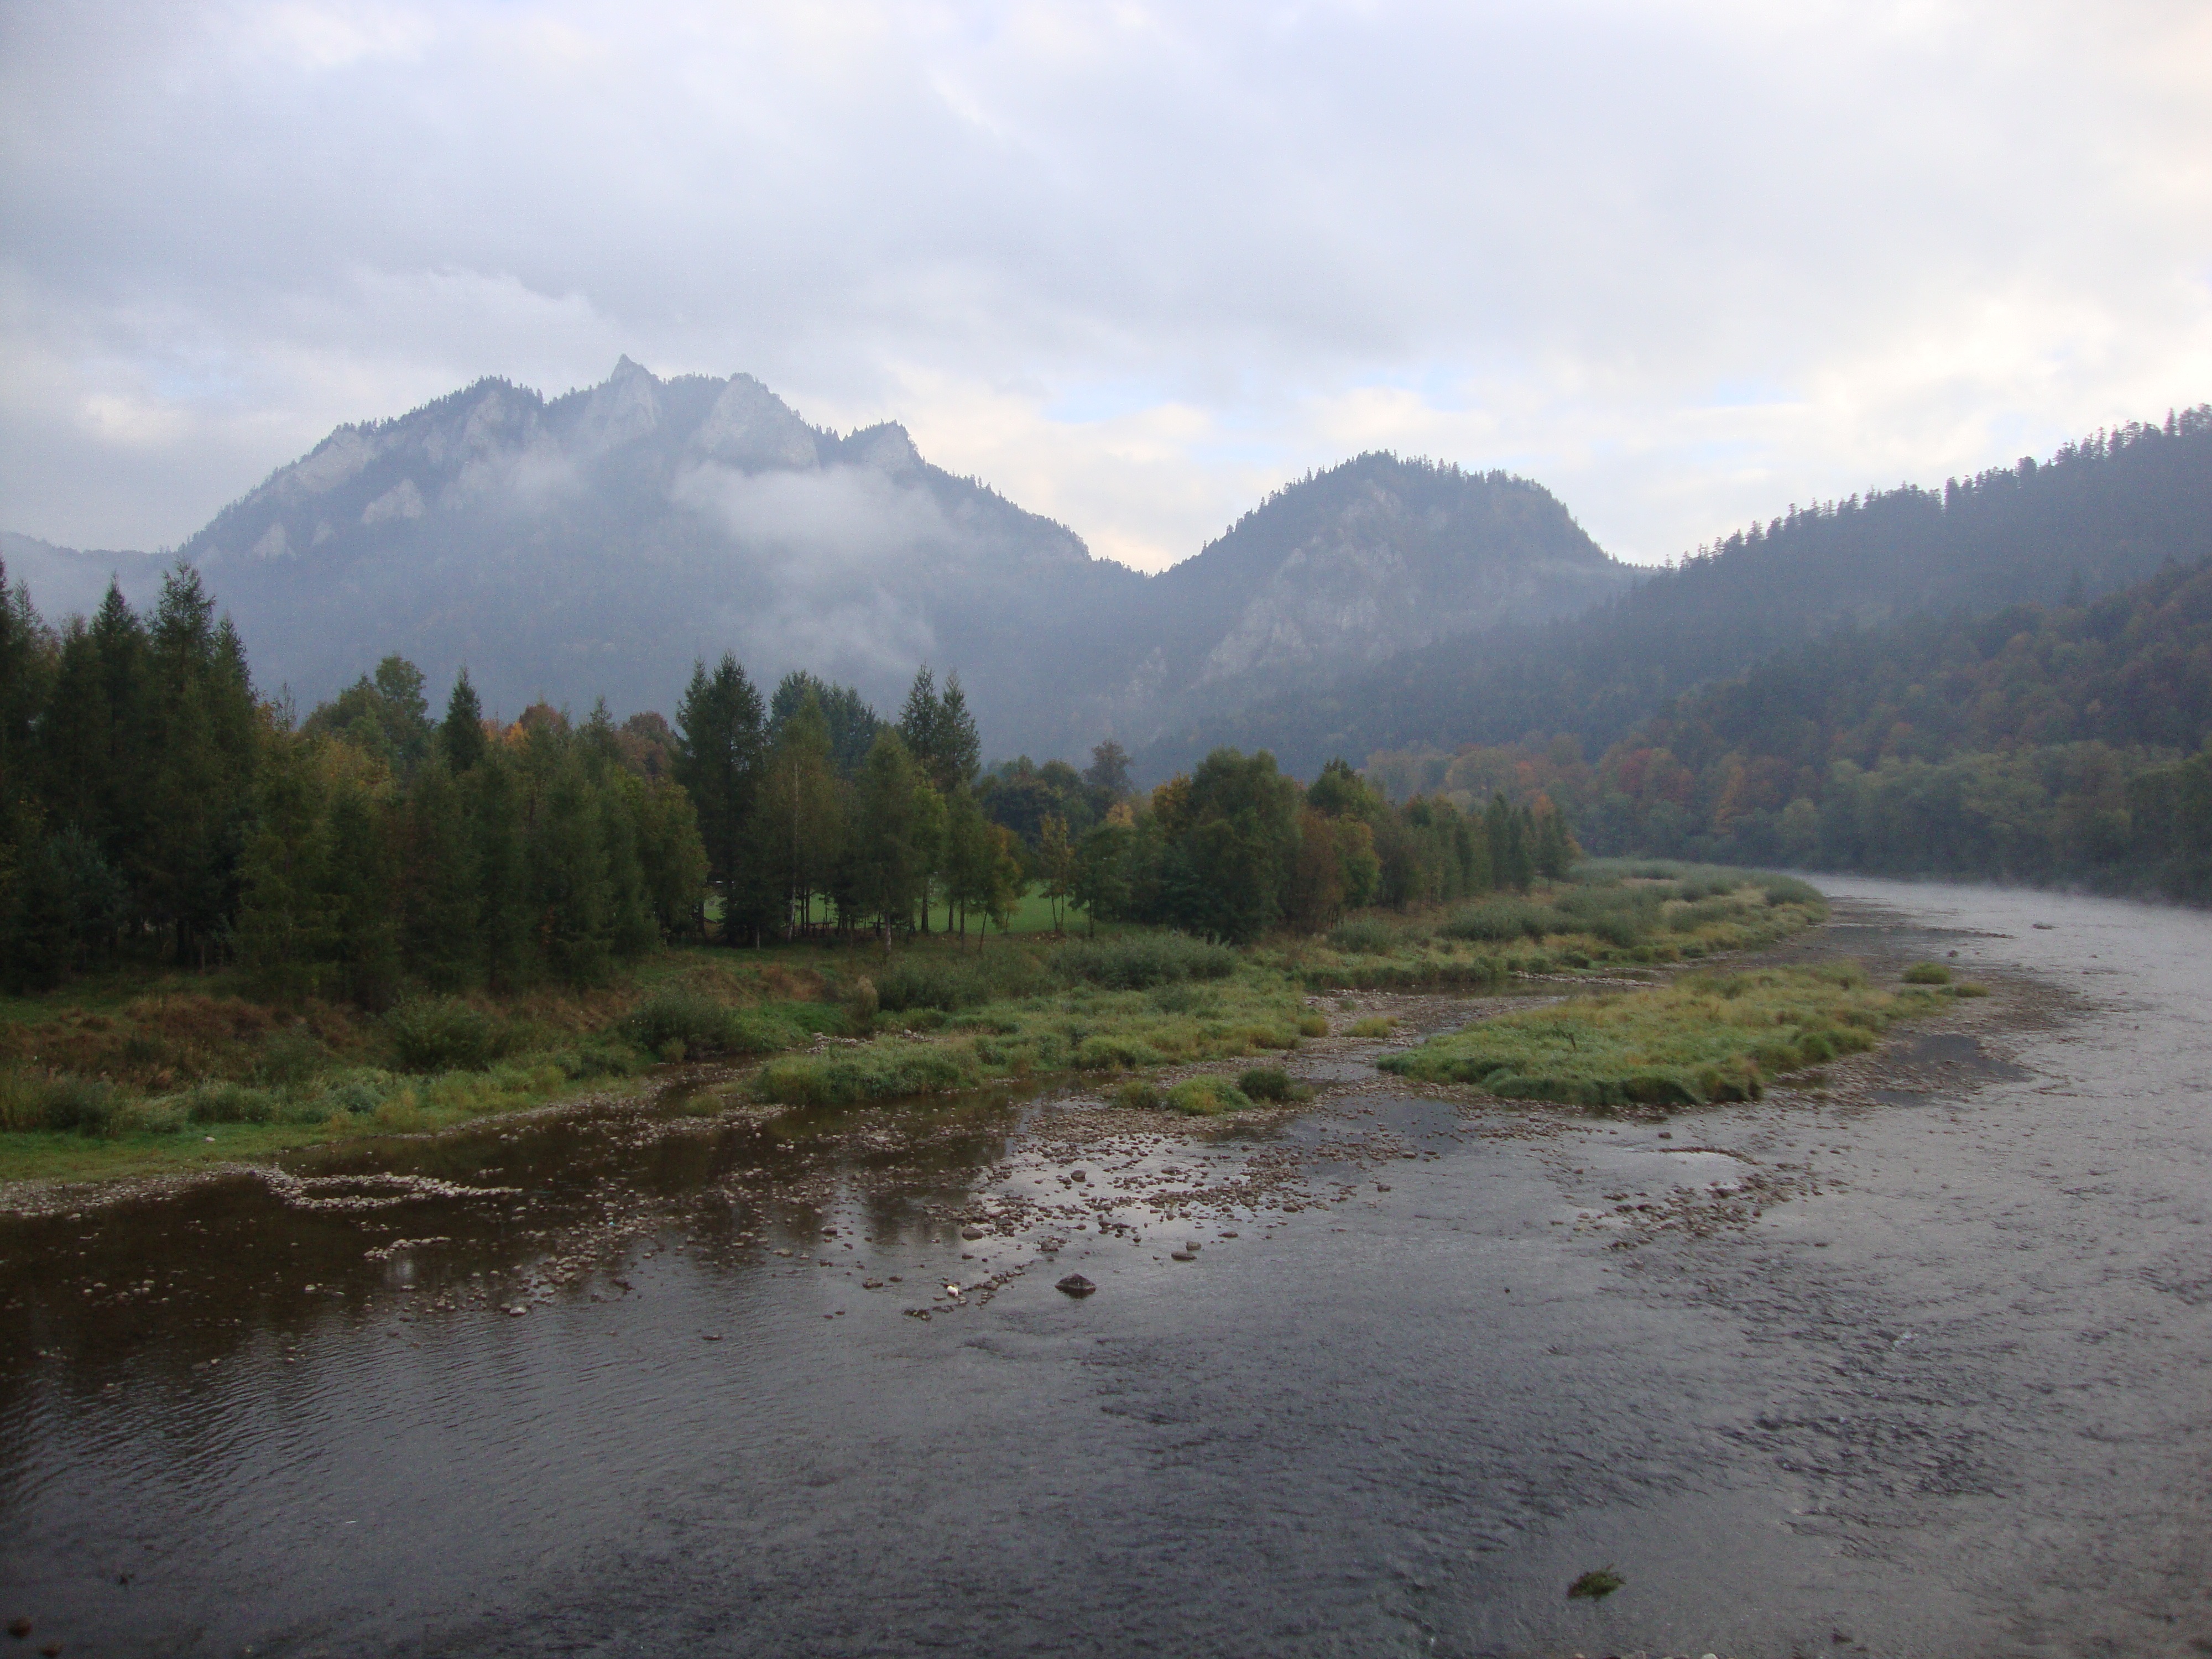
landscape, water, forest, wilderness, mountain, lake, river, valley, mountain range, reservoir, highland, clouds, mountains, poland, plateau, loch, the fog, pieniny, landform, geographical feature, atmospheric phenomenon, mountainous landforms